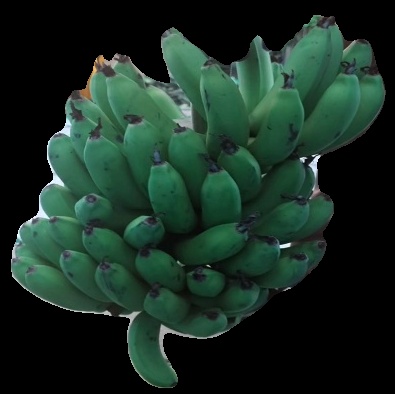
Variety: pachbale
Grade: grade2